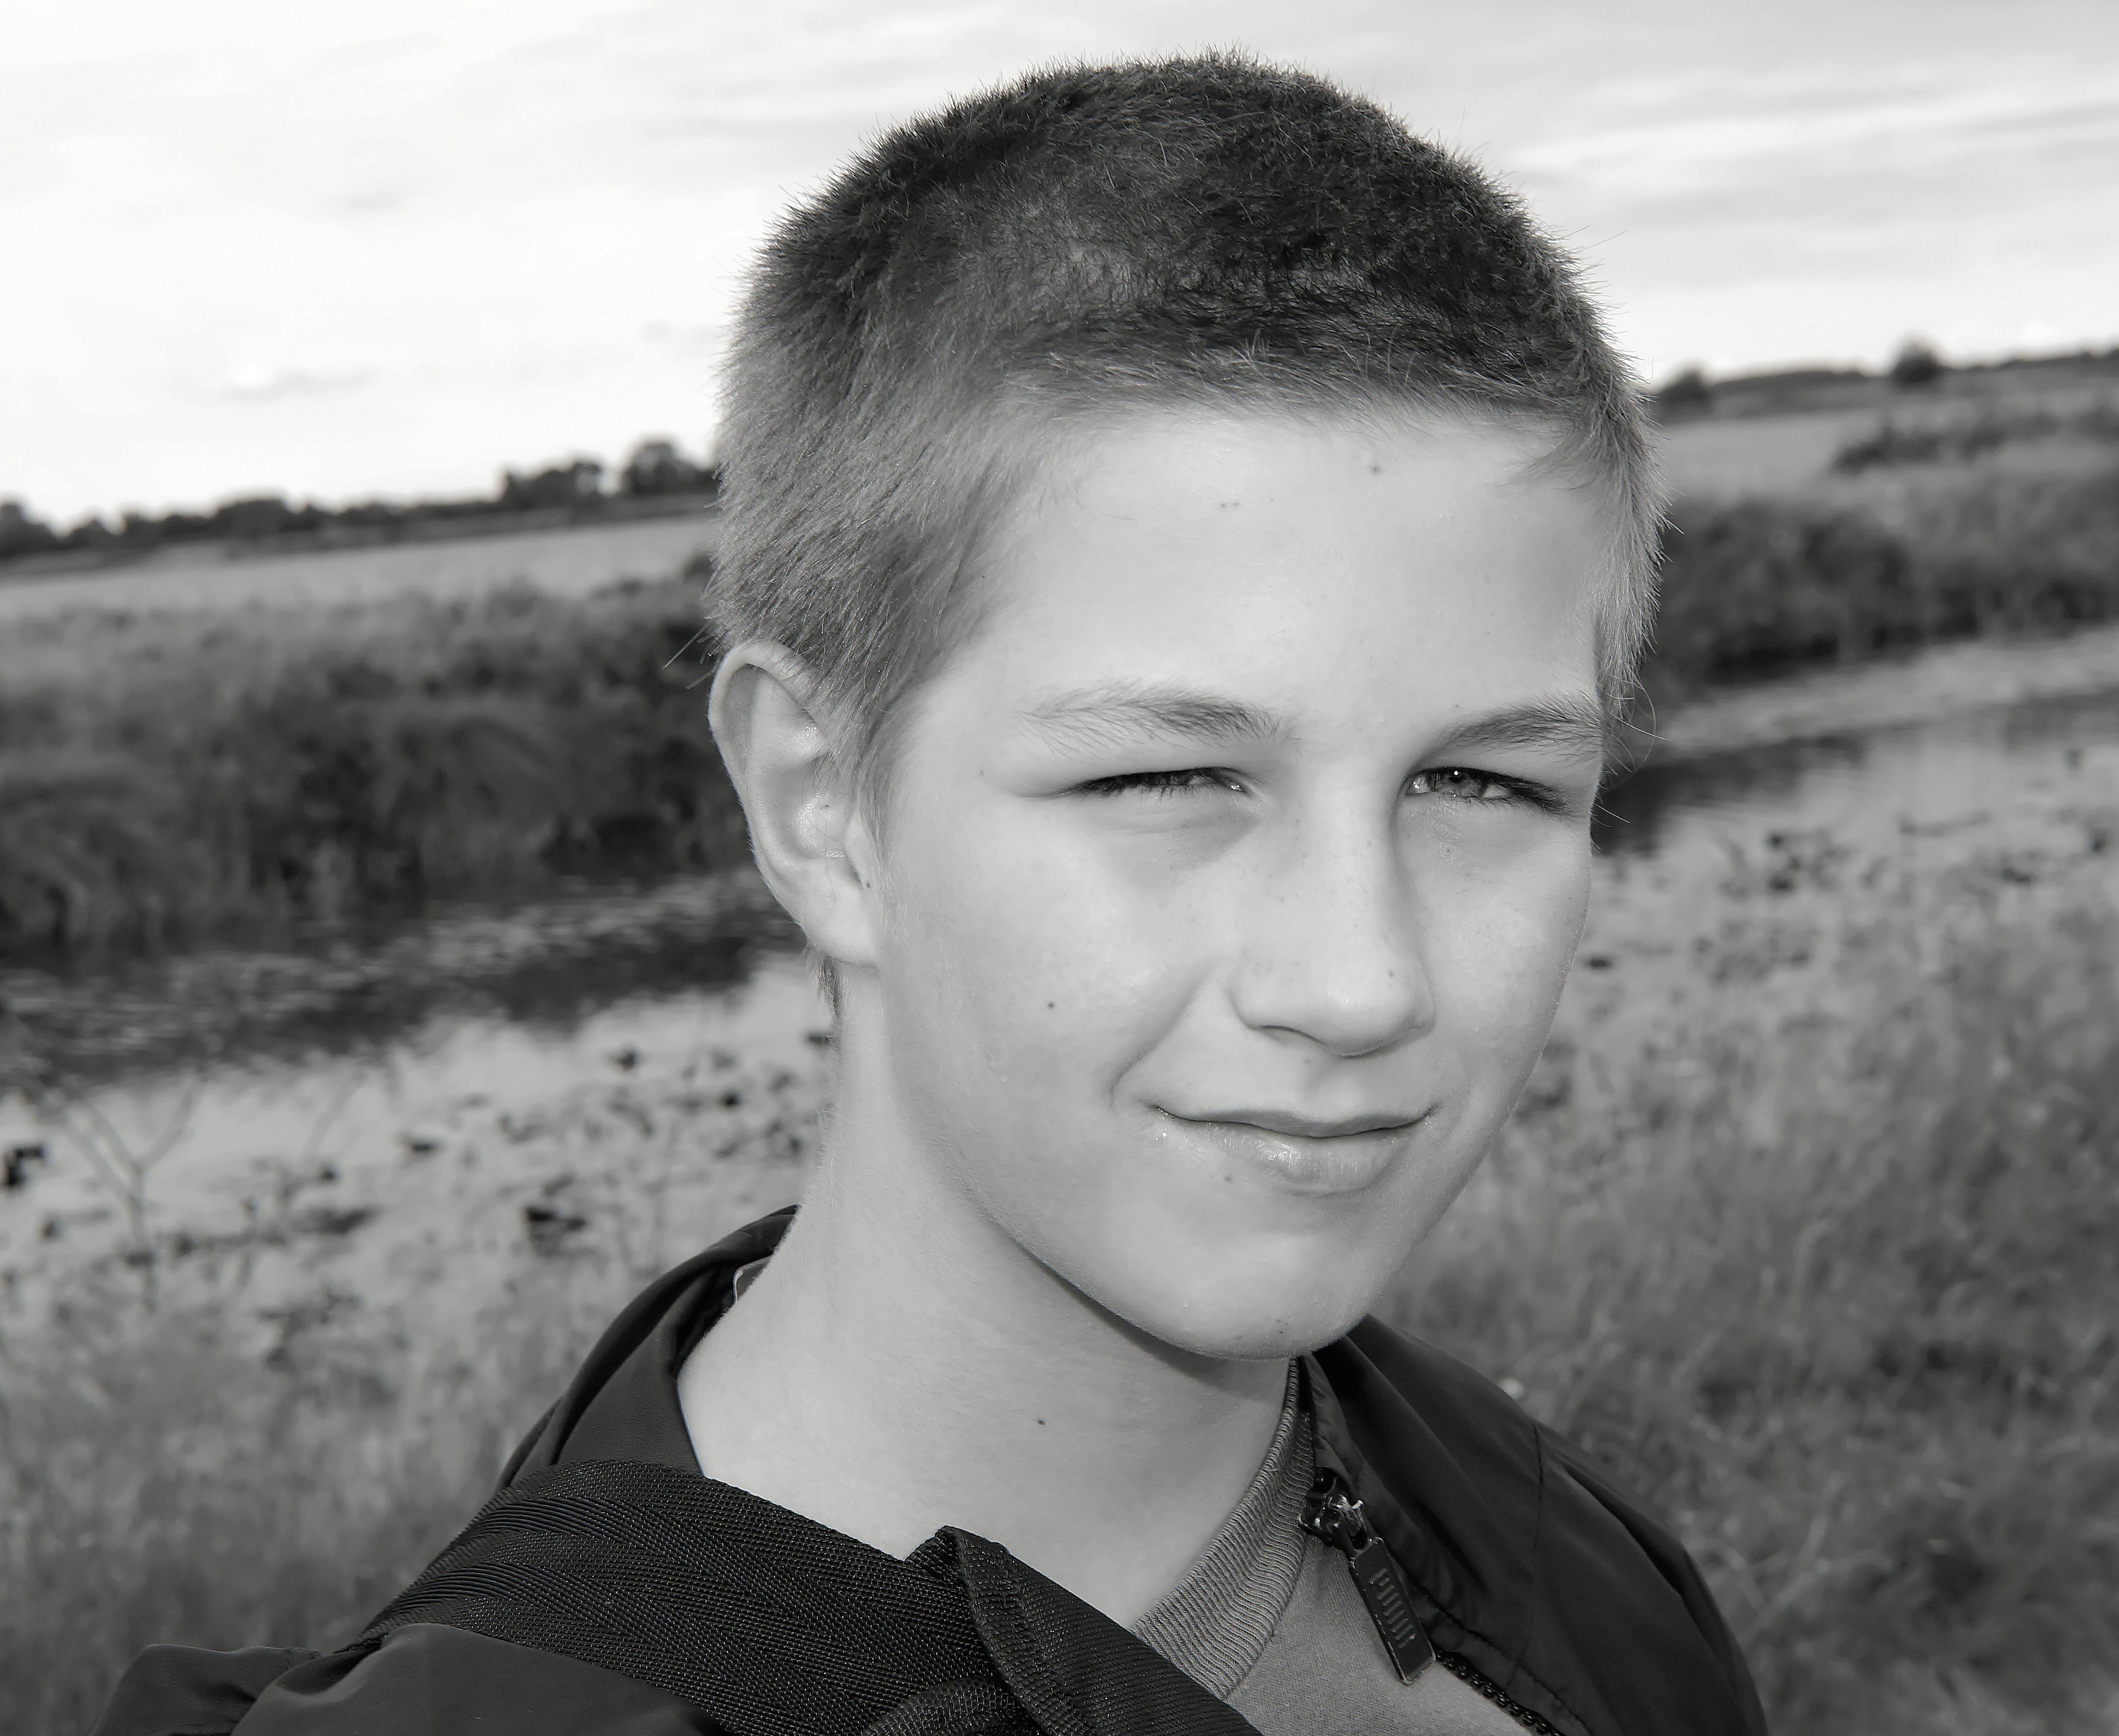
person, black and white, people, girl, hair, white, photography, boy, male, portrait, model, youth, child, black, monochrome, facial expression, childhood, smile, teenager, face, eye, head, photograph, beauty, teen, emotion, pride, photo shoot, monochrome photography, portrait photography